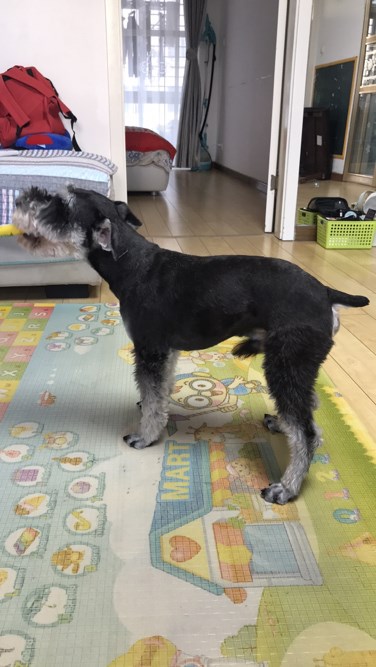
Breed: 2342-n000102-miniature_schnauzer